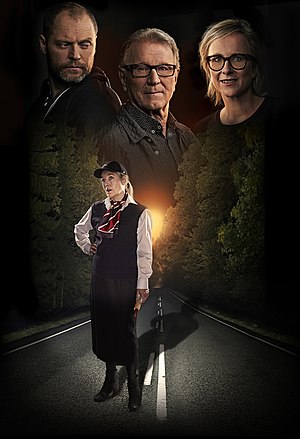
Thomas Markmann / Karriere
Plakaten til stykket Til (ingen verdens) nytte, der er skrevet af Markmann og blev opført på Folketeatret i 2016.
Thomas Markmann er en dansk dramatiker og forfatter. Han modtog prisen som Årets Dramatiker ved Reumertuddelingen i 2015.